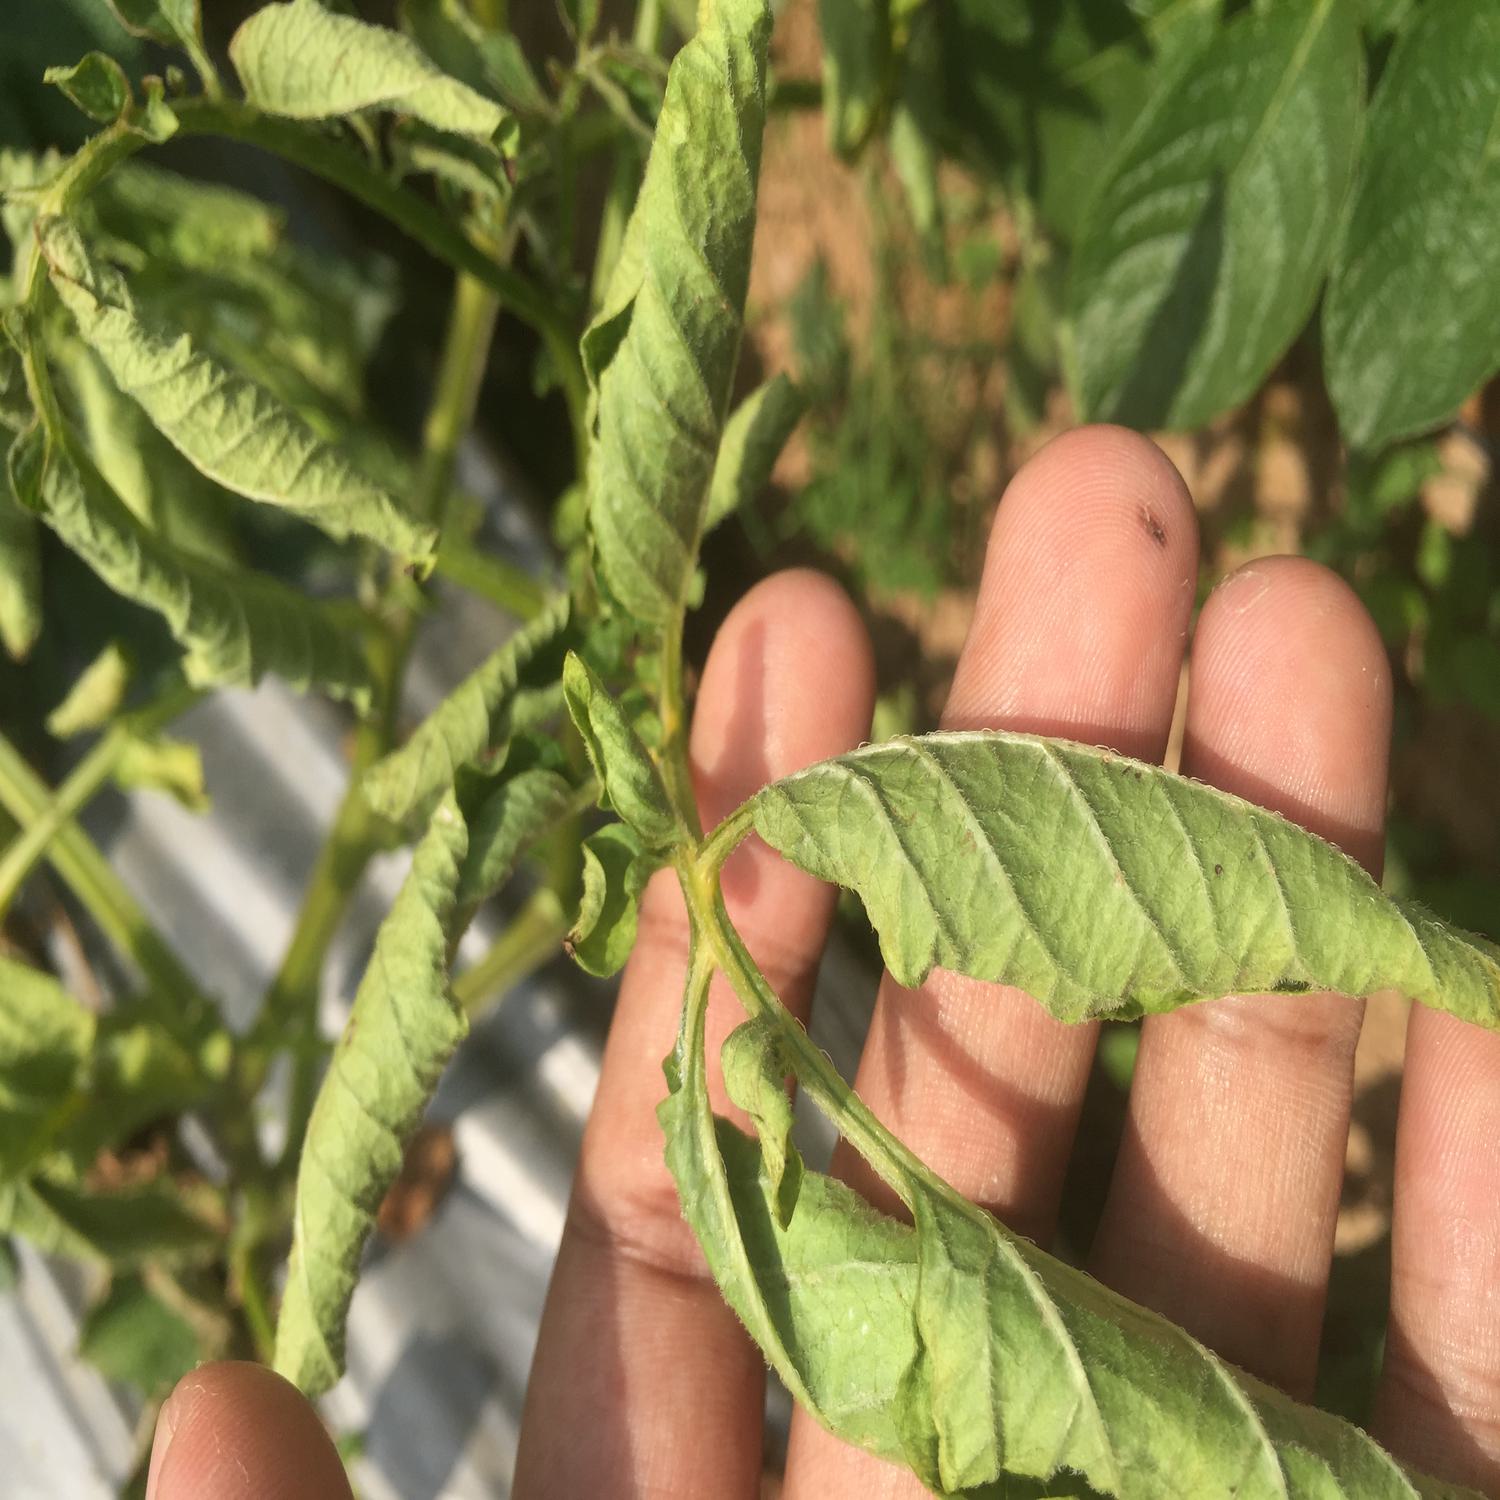
Label: Bacteria